Sky position (RA, Dec in degrees): 197.448, 28.907
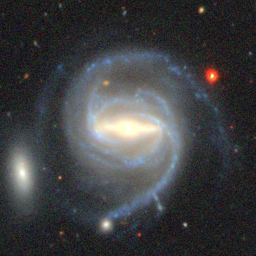
Galaxy morphology: Barred Spiral Galaxies